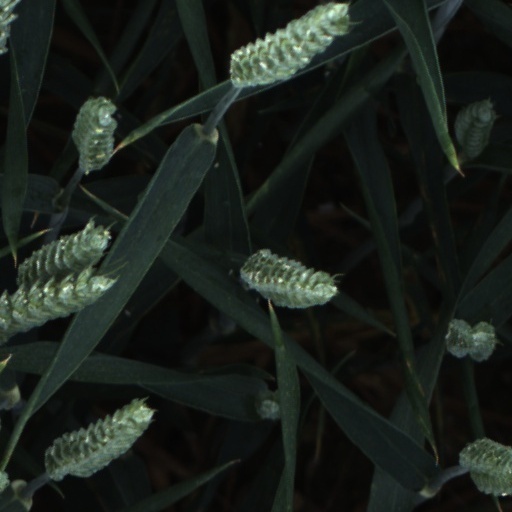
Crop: wheat